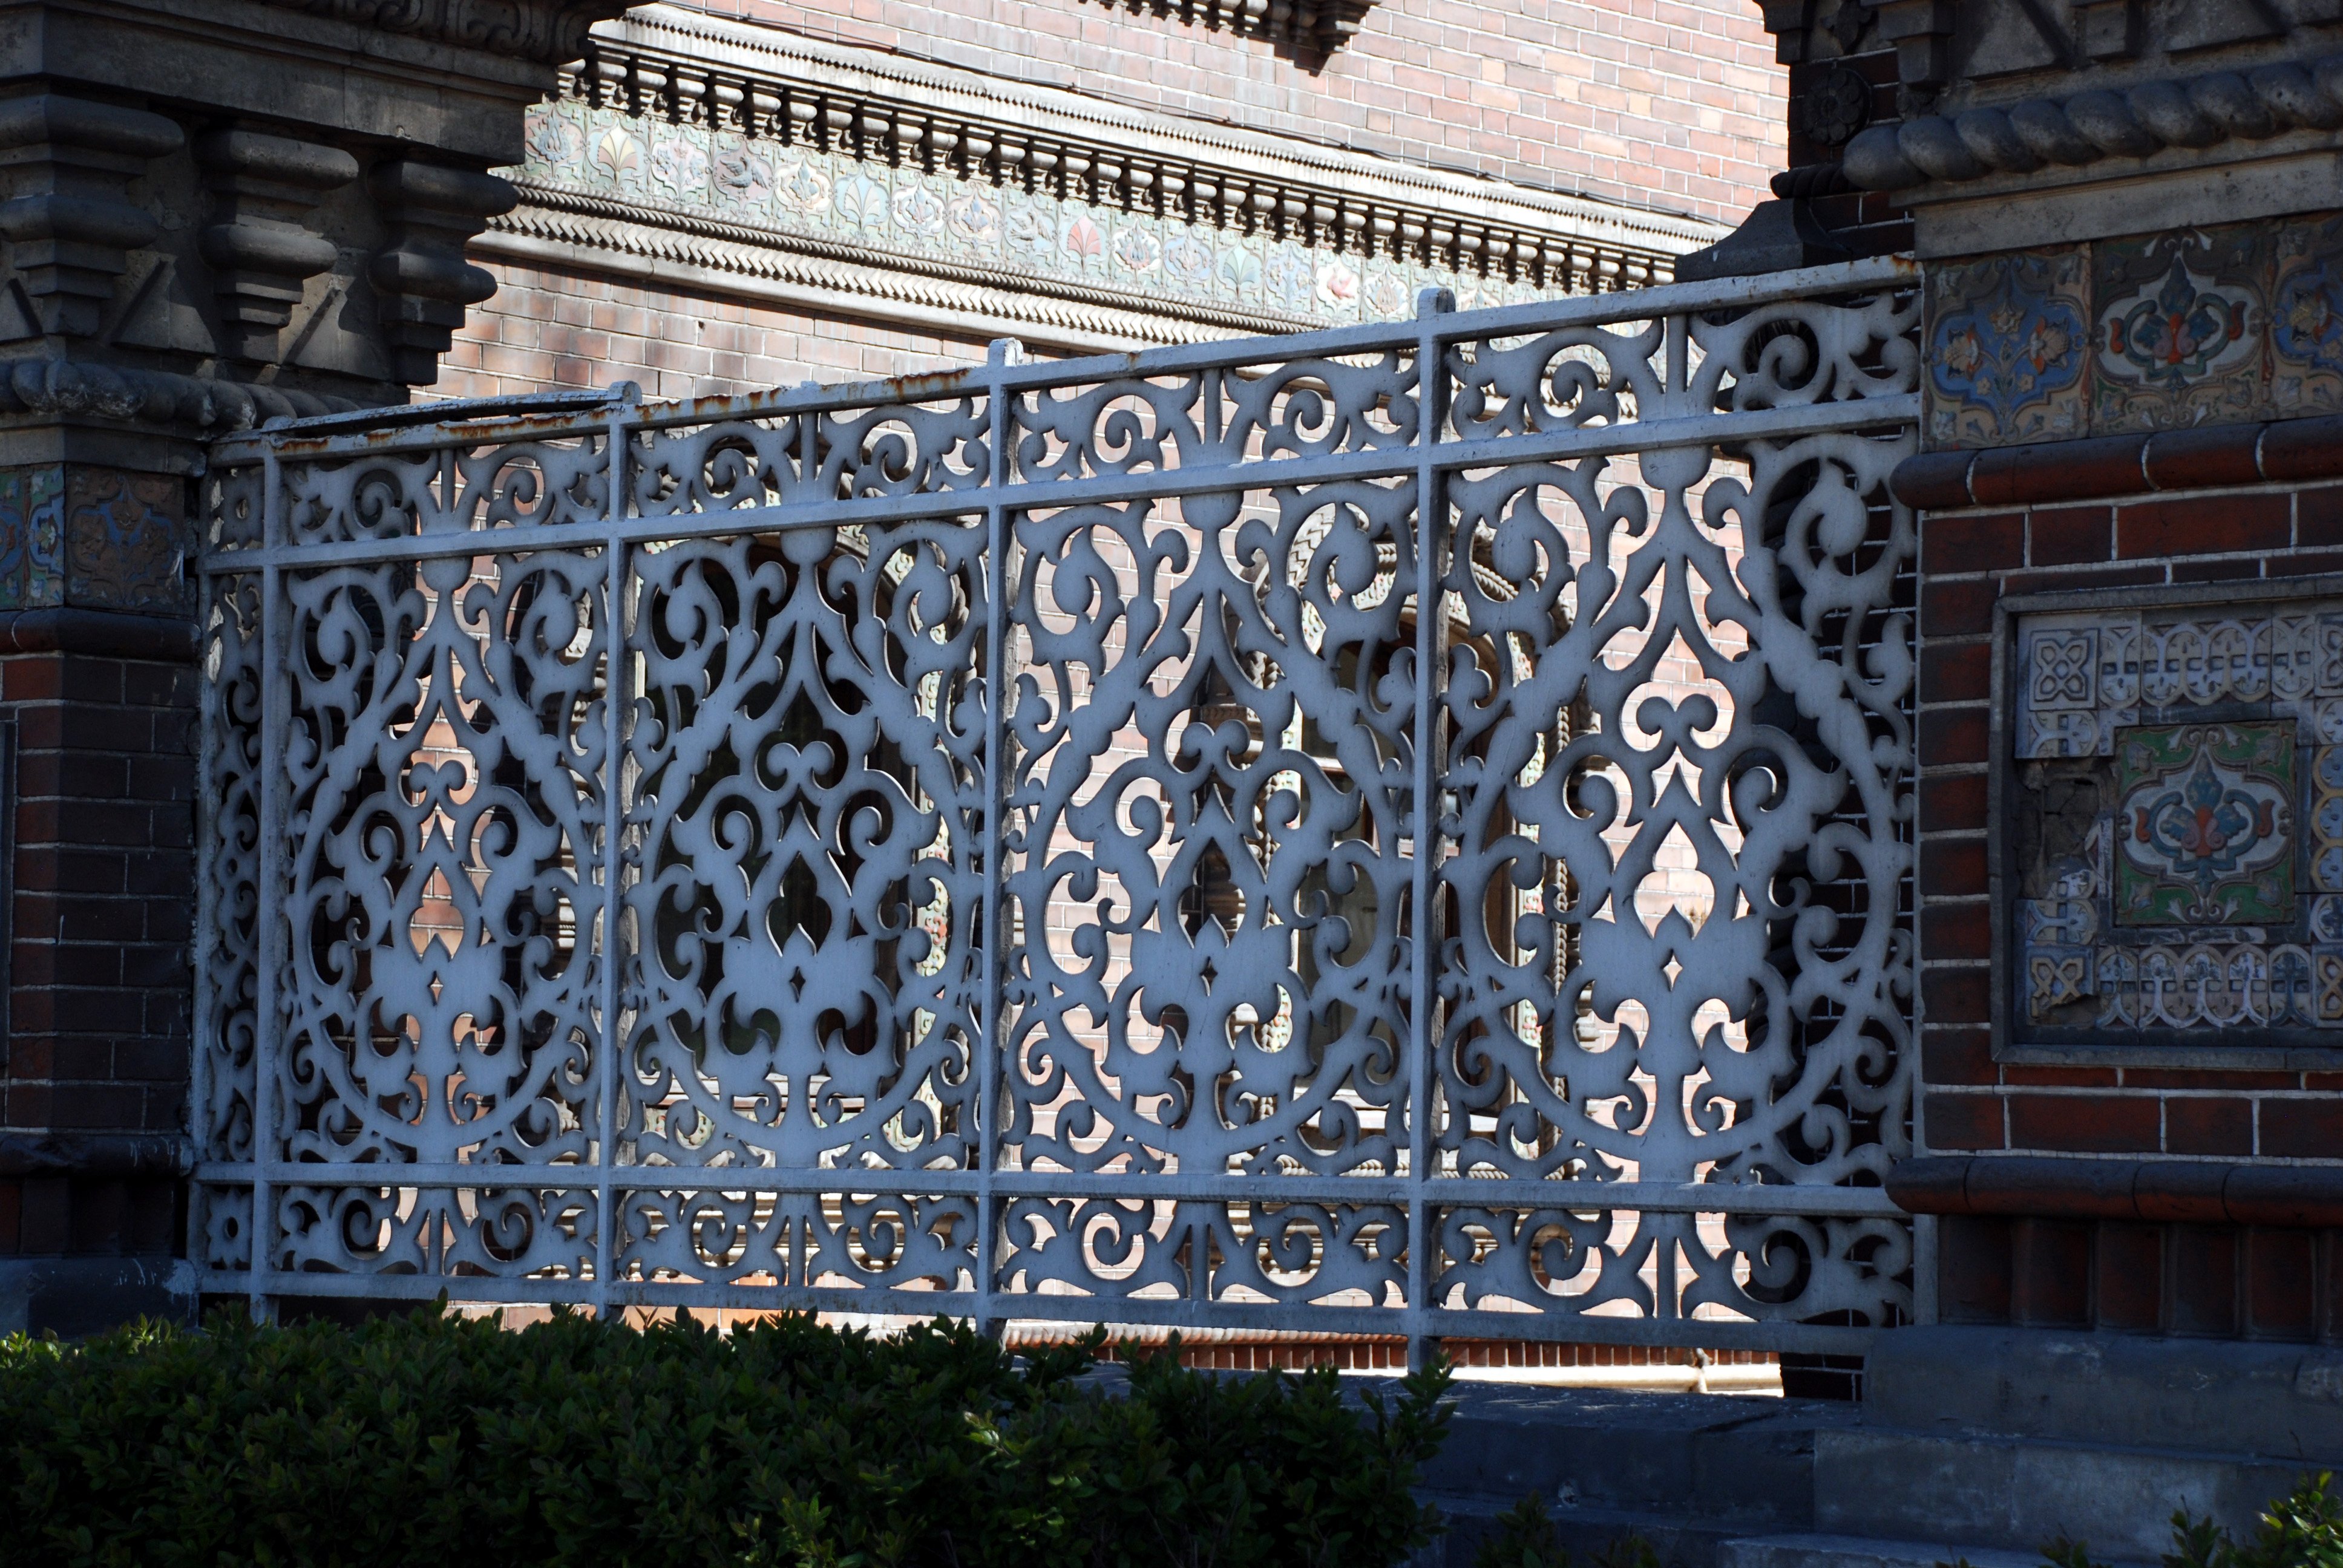
architecture, palace, monument, arch, landmark, facade, nikon, art, moscow, russia, d80, moskau, nikond80, moscou, urban area